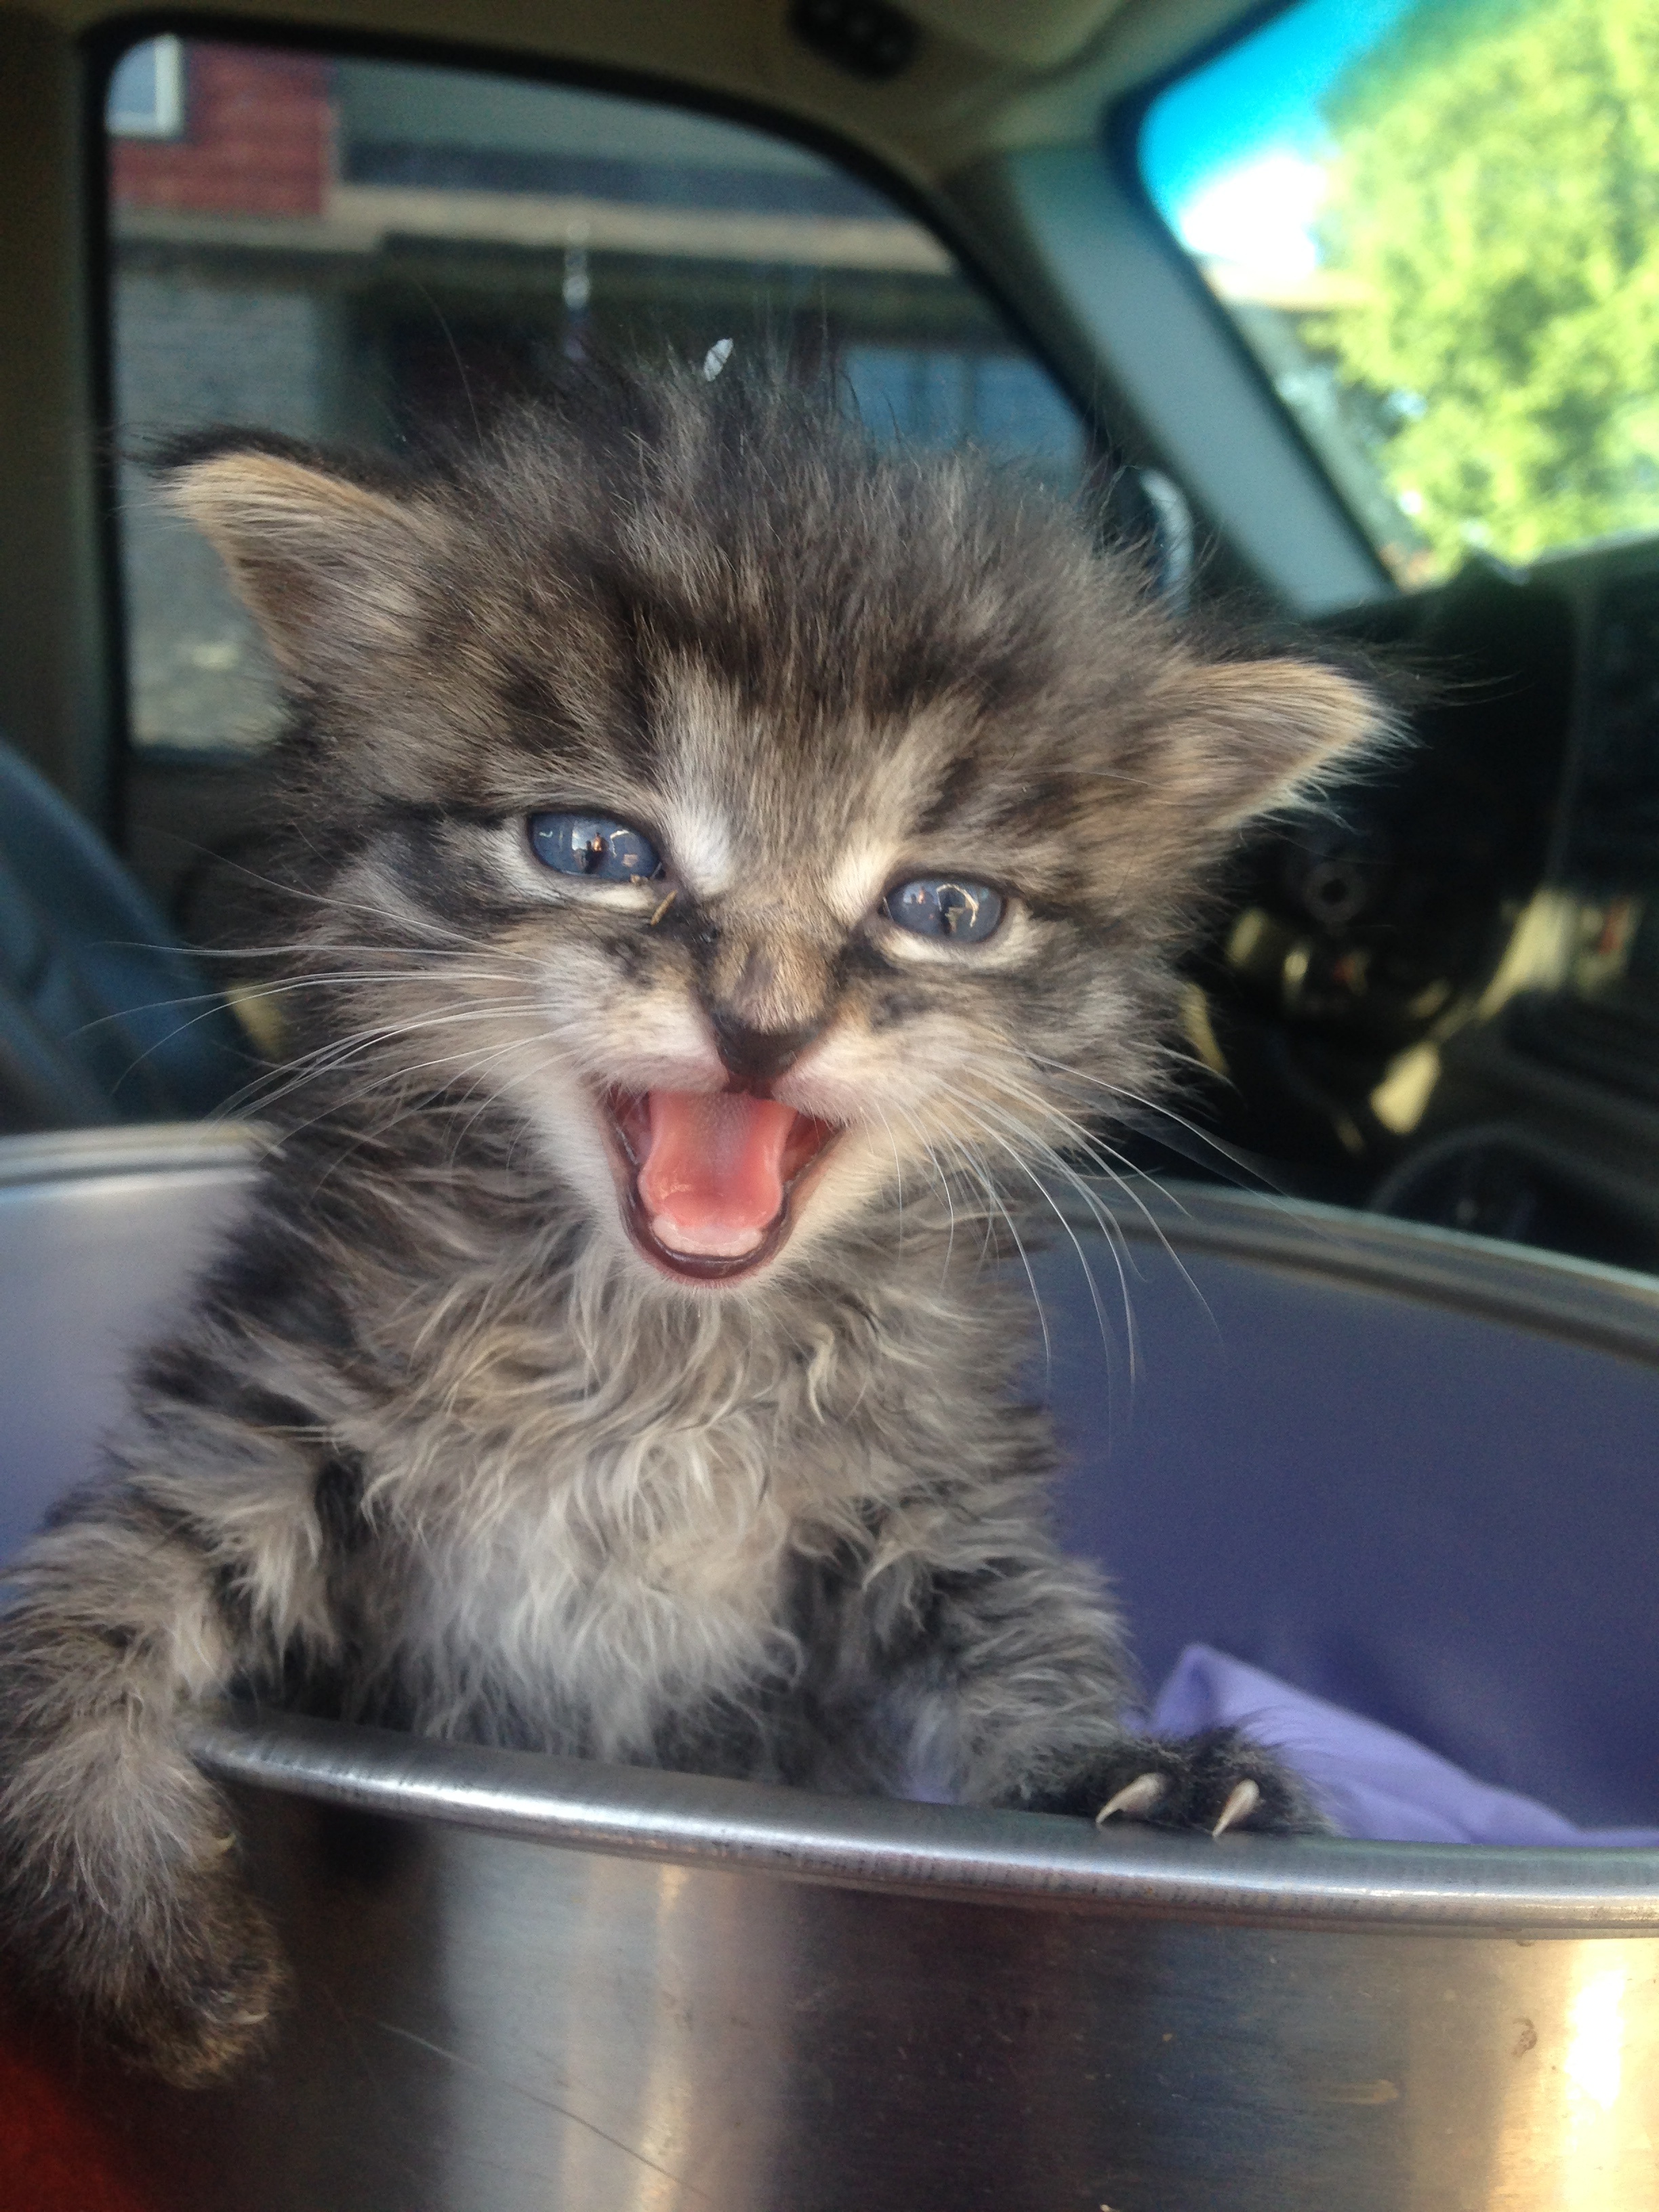
kitten, cat, mammal, whiskers, vertebrate, norwegian forest cat, small to medium sized cats, cat like mammal